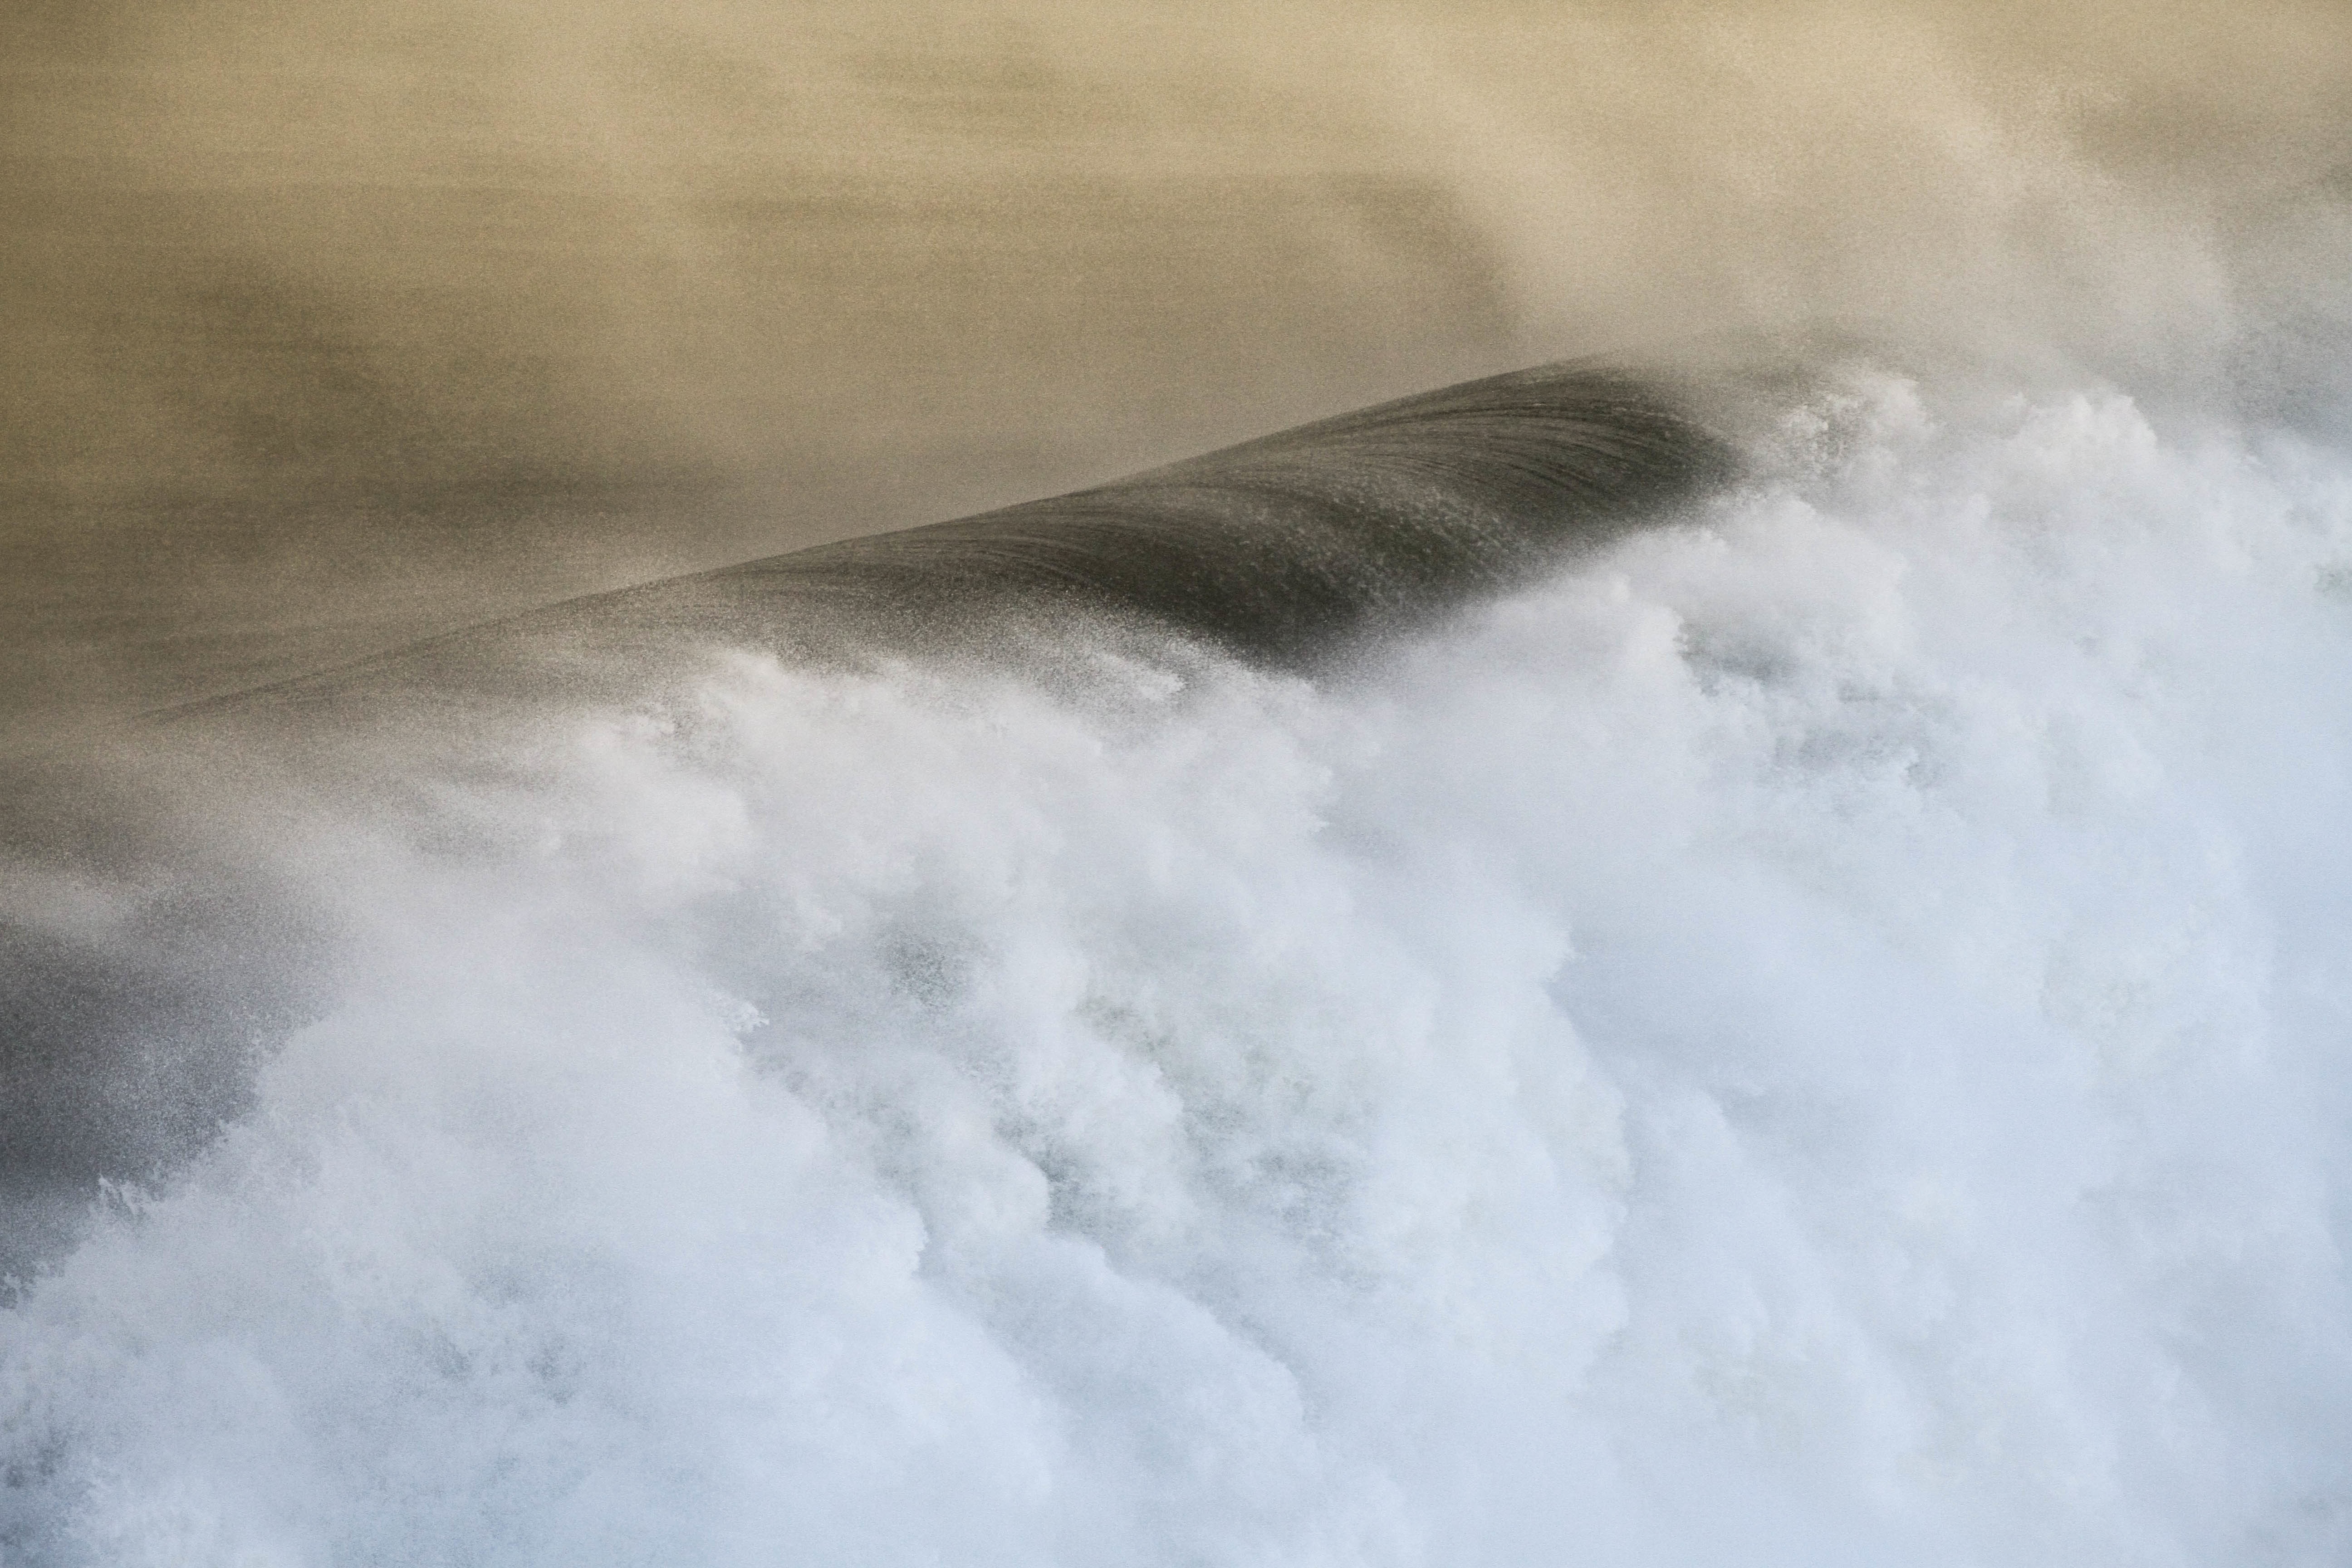
sea, coast, water, ocean, cloud, mist, wave, weather, rapid, body of water, atmospheric phenomenon, geological phenomenon, wind wave